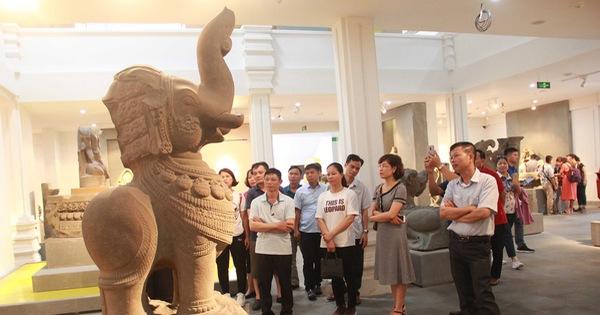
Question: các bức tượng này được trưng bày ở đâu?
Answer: ở trong khu trưng bày của một viện bảo tàng